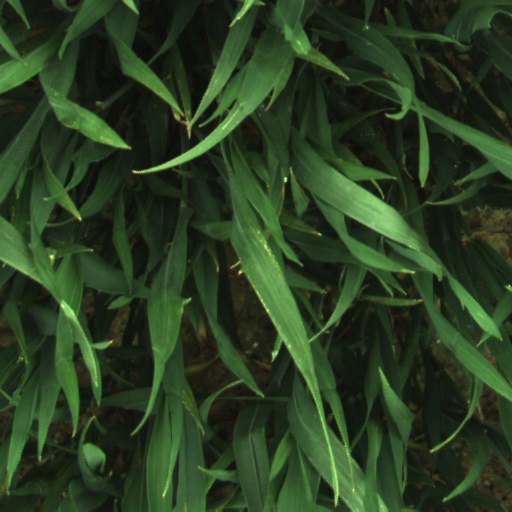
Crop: wheat